Donald McGavin

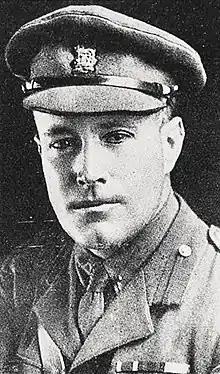
Donald McGavin

Major General Sir Donald Johnstone McGavin (19 August 1876 – 8 May 1960) was a New Zealand surgeon, army health administrator and medical administrator. He was born in Chatham, Kent, England. He qualified as a Doctor of Medicine in 1901.